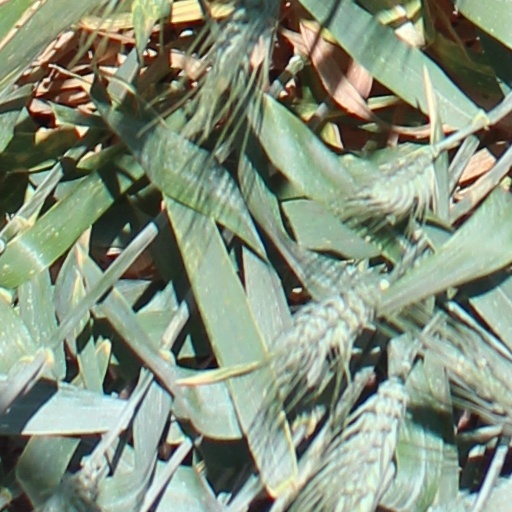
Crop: wheat